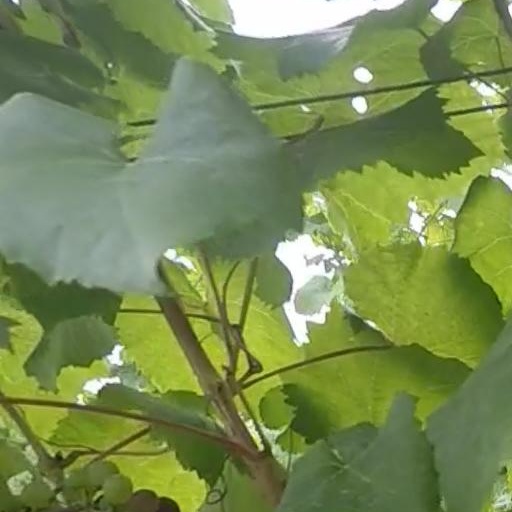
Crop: grape